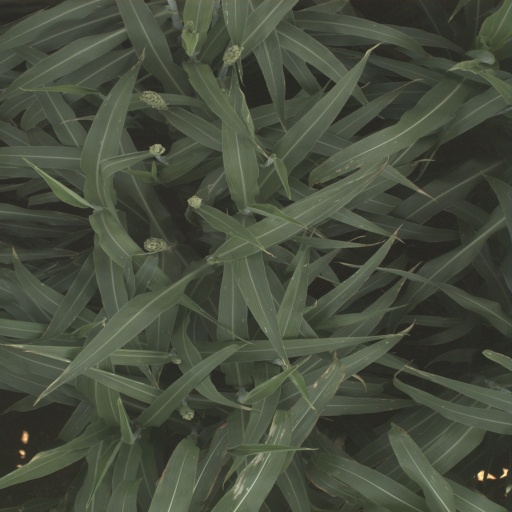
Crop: sorghum